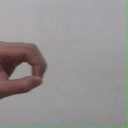
अक्षर: औ